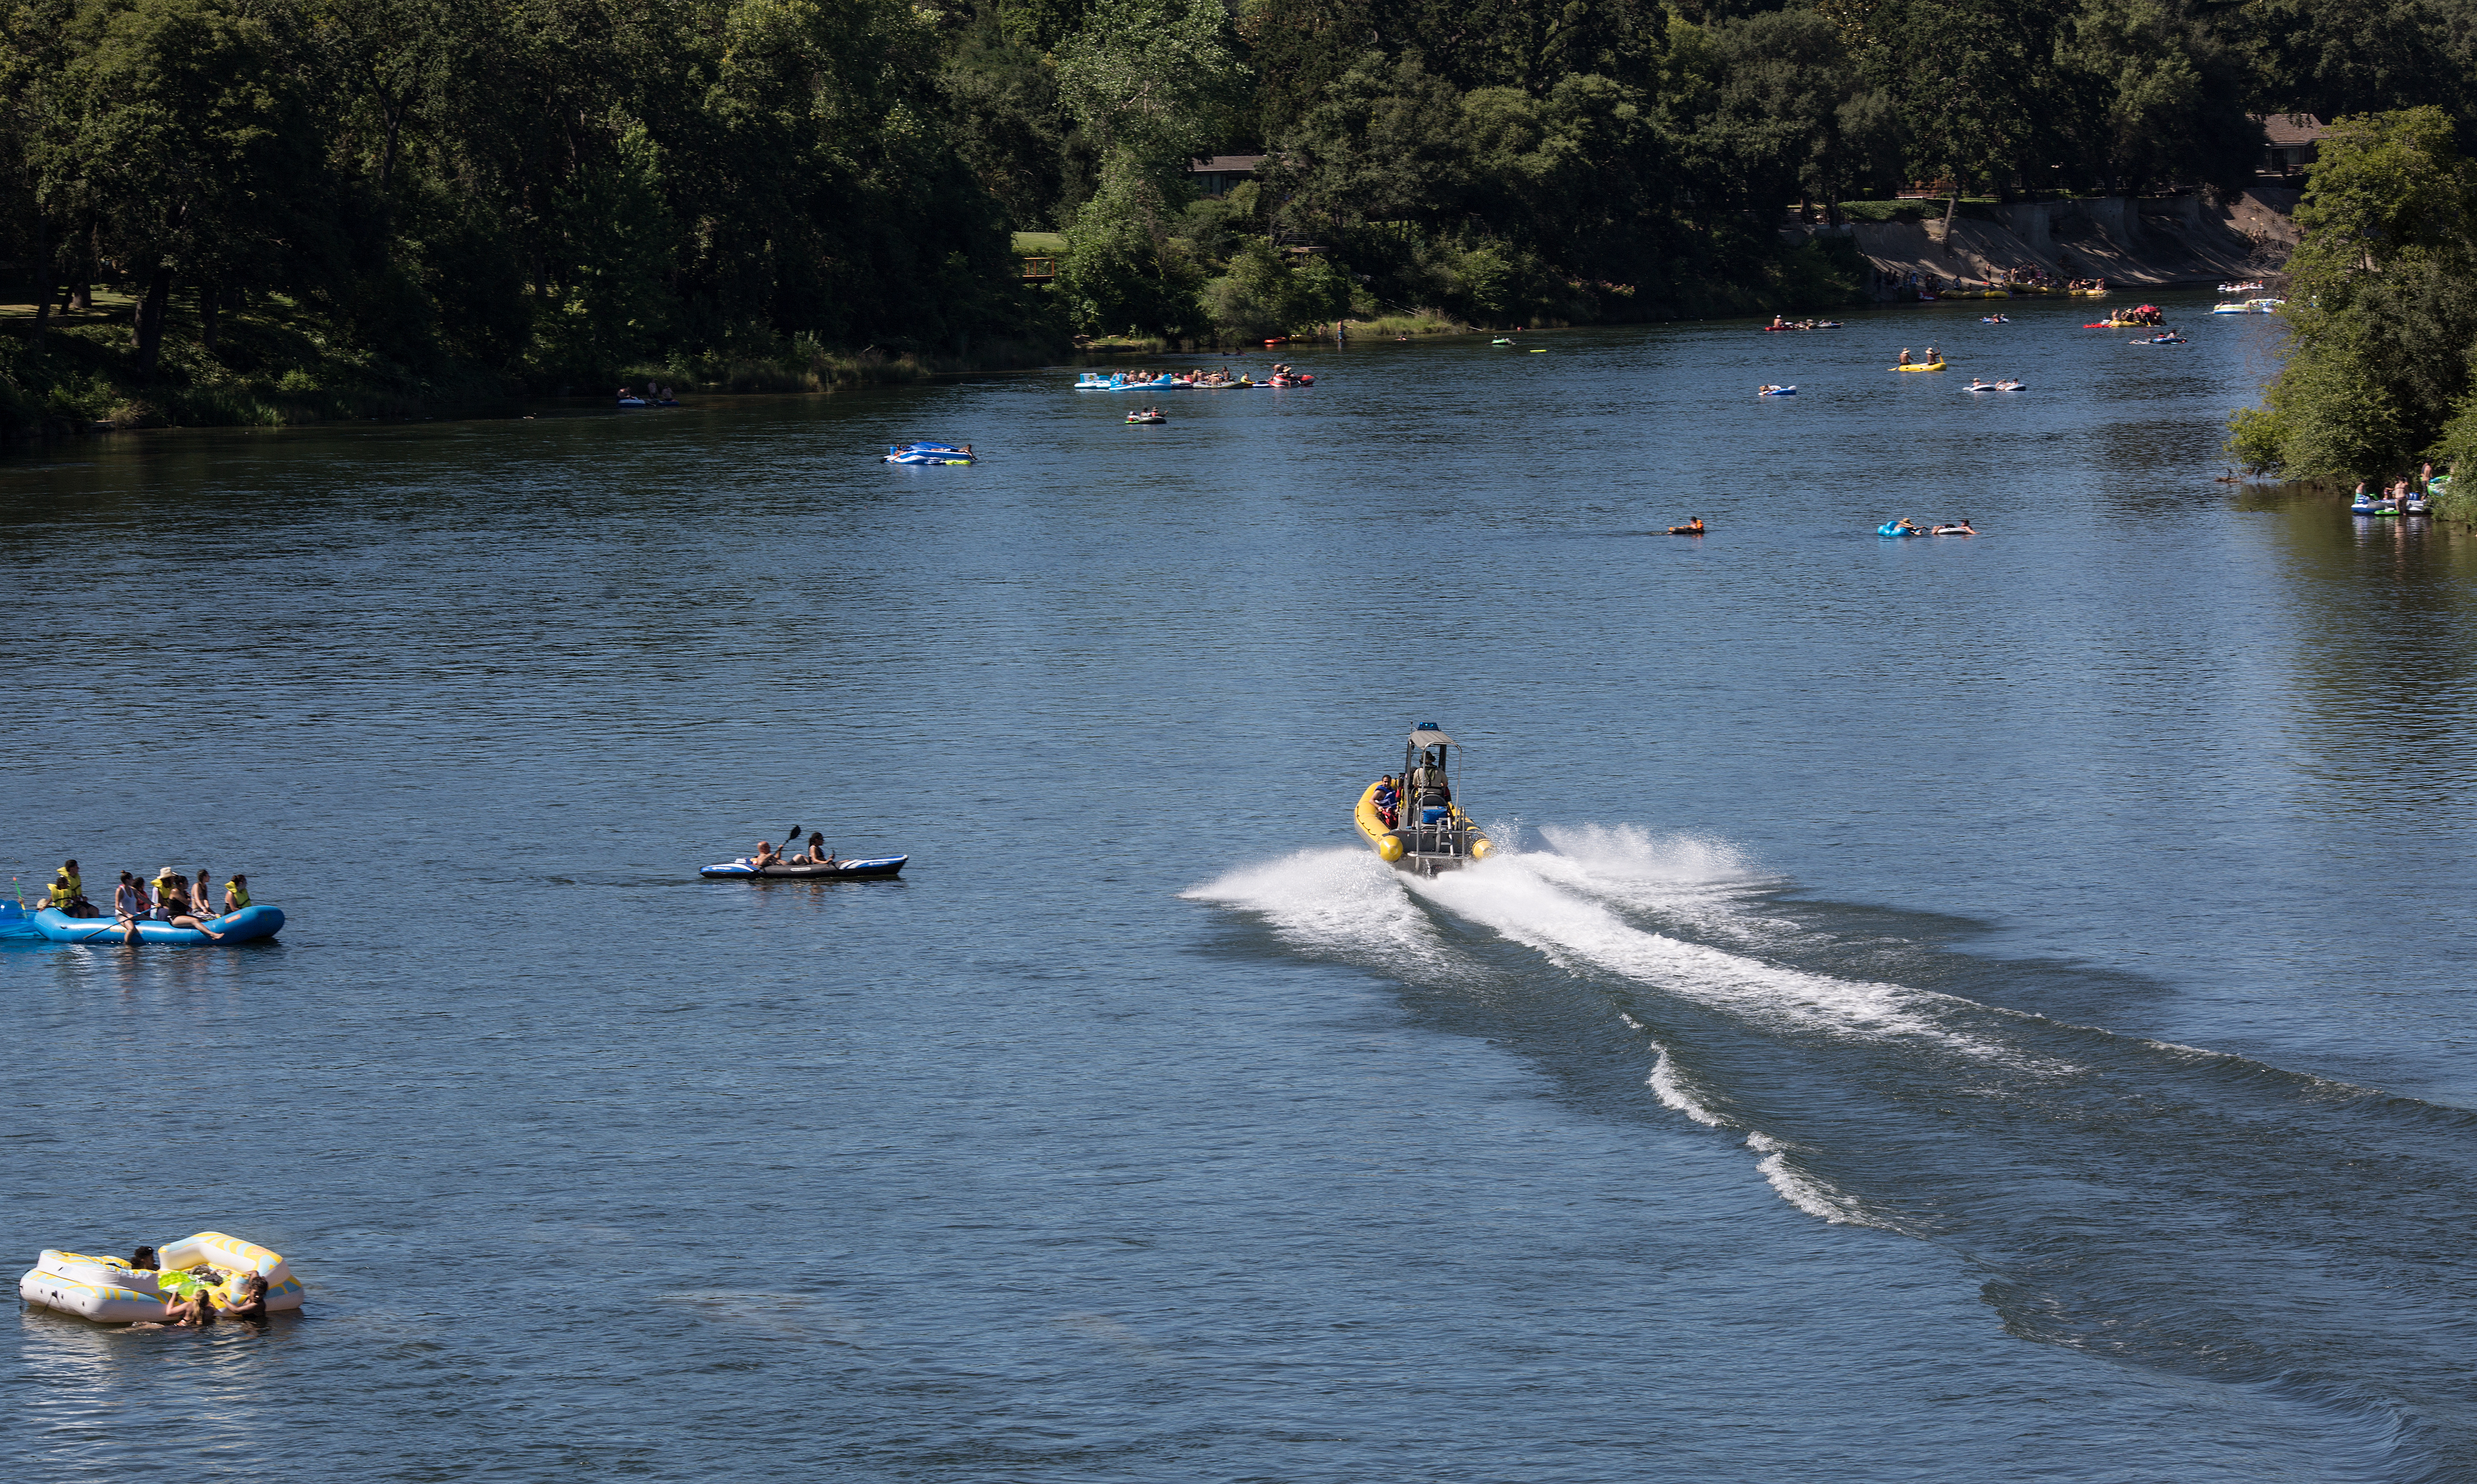
sea, water, boat, lake, river, summer, paddle, vehicle, rapid, float, kayak, boating, watercraft, rowing, americanriver, sacramento, americanriverparkway, raftinggonewild, raft, canoeing, watercraft rowing